Military history of Sweden

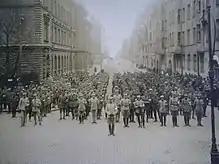
The Swedish Brigade at the Whites victory parade in Helsinki. The unit of Swedish volunteers assisted the White Guard during the Finnish Civil War.

The Napoleonic Wars comprised a series of global conflicts fought during Napoleon Bonaparte's imperial rule over France (1805–1815). These wars were to some extent a continuation of the French Revolutionary Wars which followed on the French Revolution of 1789. Sweden was part of the Fourth Coalition, an alliance organized against Napoleon's French Empire in 1806–1807. Under the leadership of its new Crown Prince Charles John, formerly French Marshal Bernadotte, Sweden was a founding member of the Sixth Coalition and played a key role in the German Campaign of 1813. Bernadotte was the primary author of the Trachenberg Plan, the successful campaign plan for 1813, and commanding general of the 120,000 man Allied Army of the North. The principal battles involving Sweden include the Battle of Großbeeren, the Battle of Dennewitz and the Battle of Leipzig. Following the Allied victory at Leipzig, Charles John and the Swedes went on to wage a short, successful campaign in Denmark and Norway.